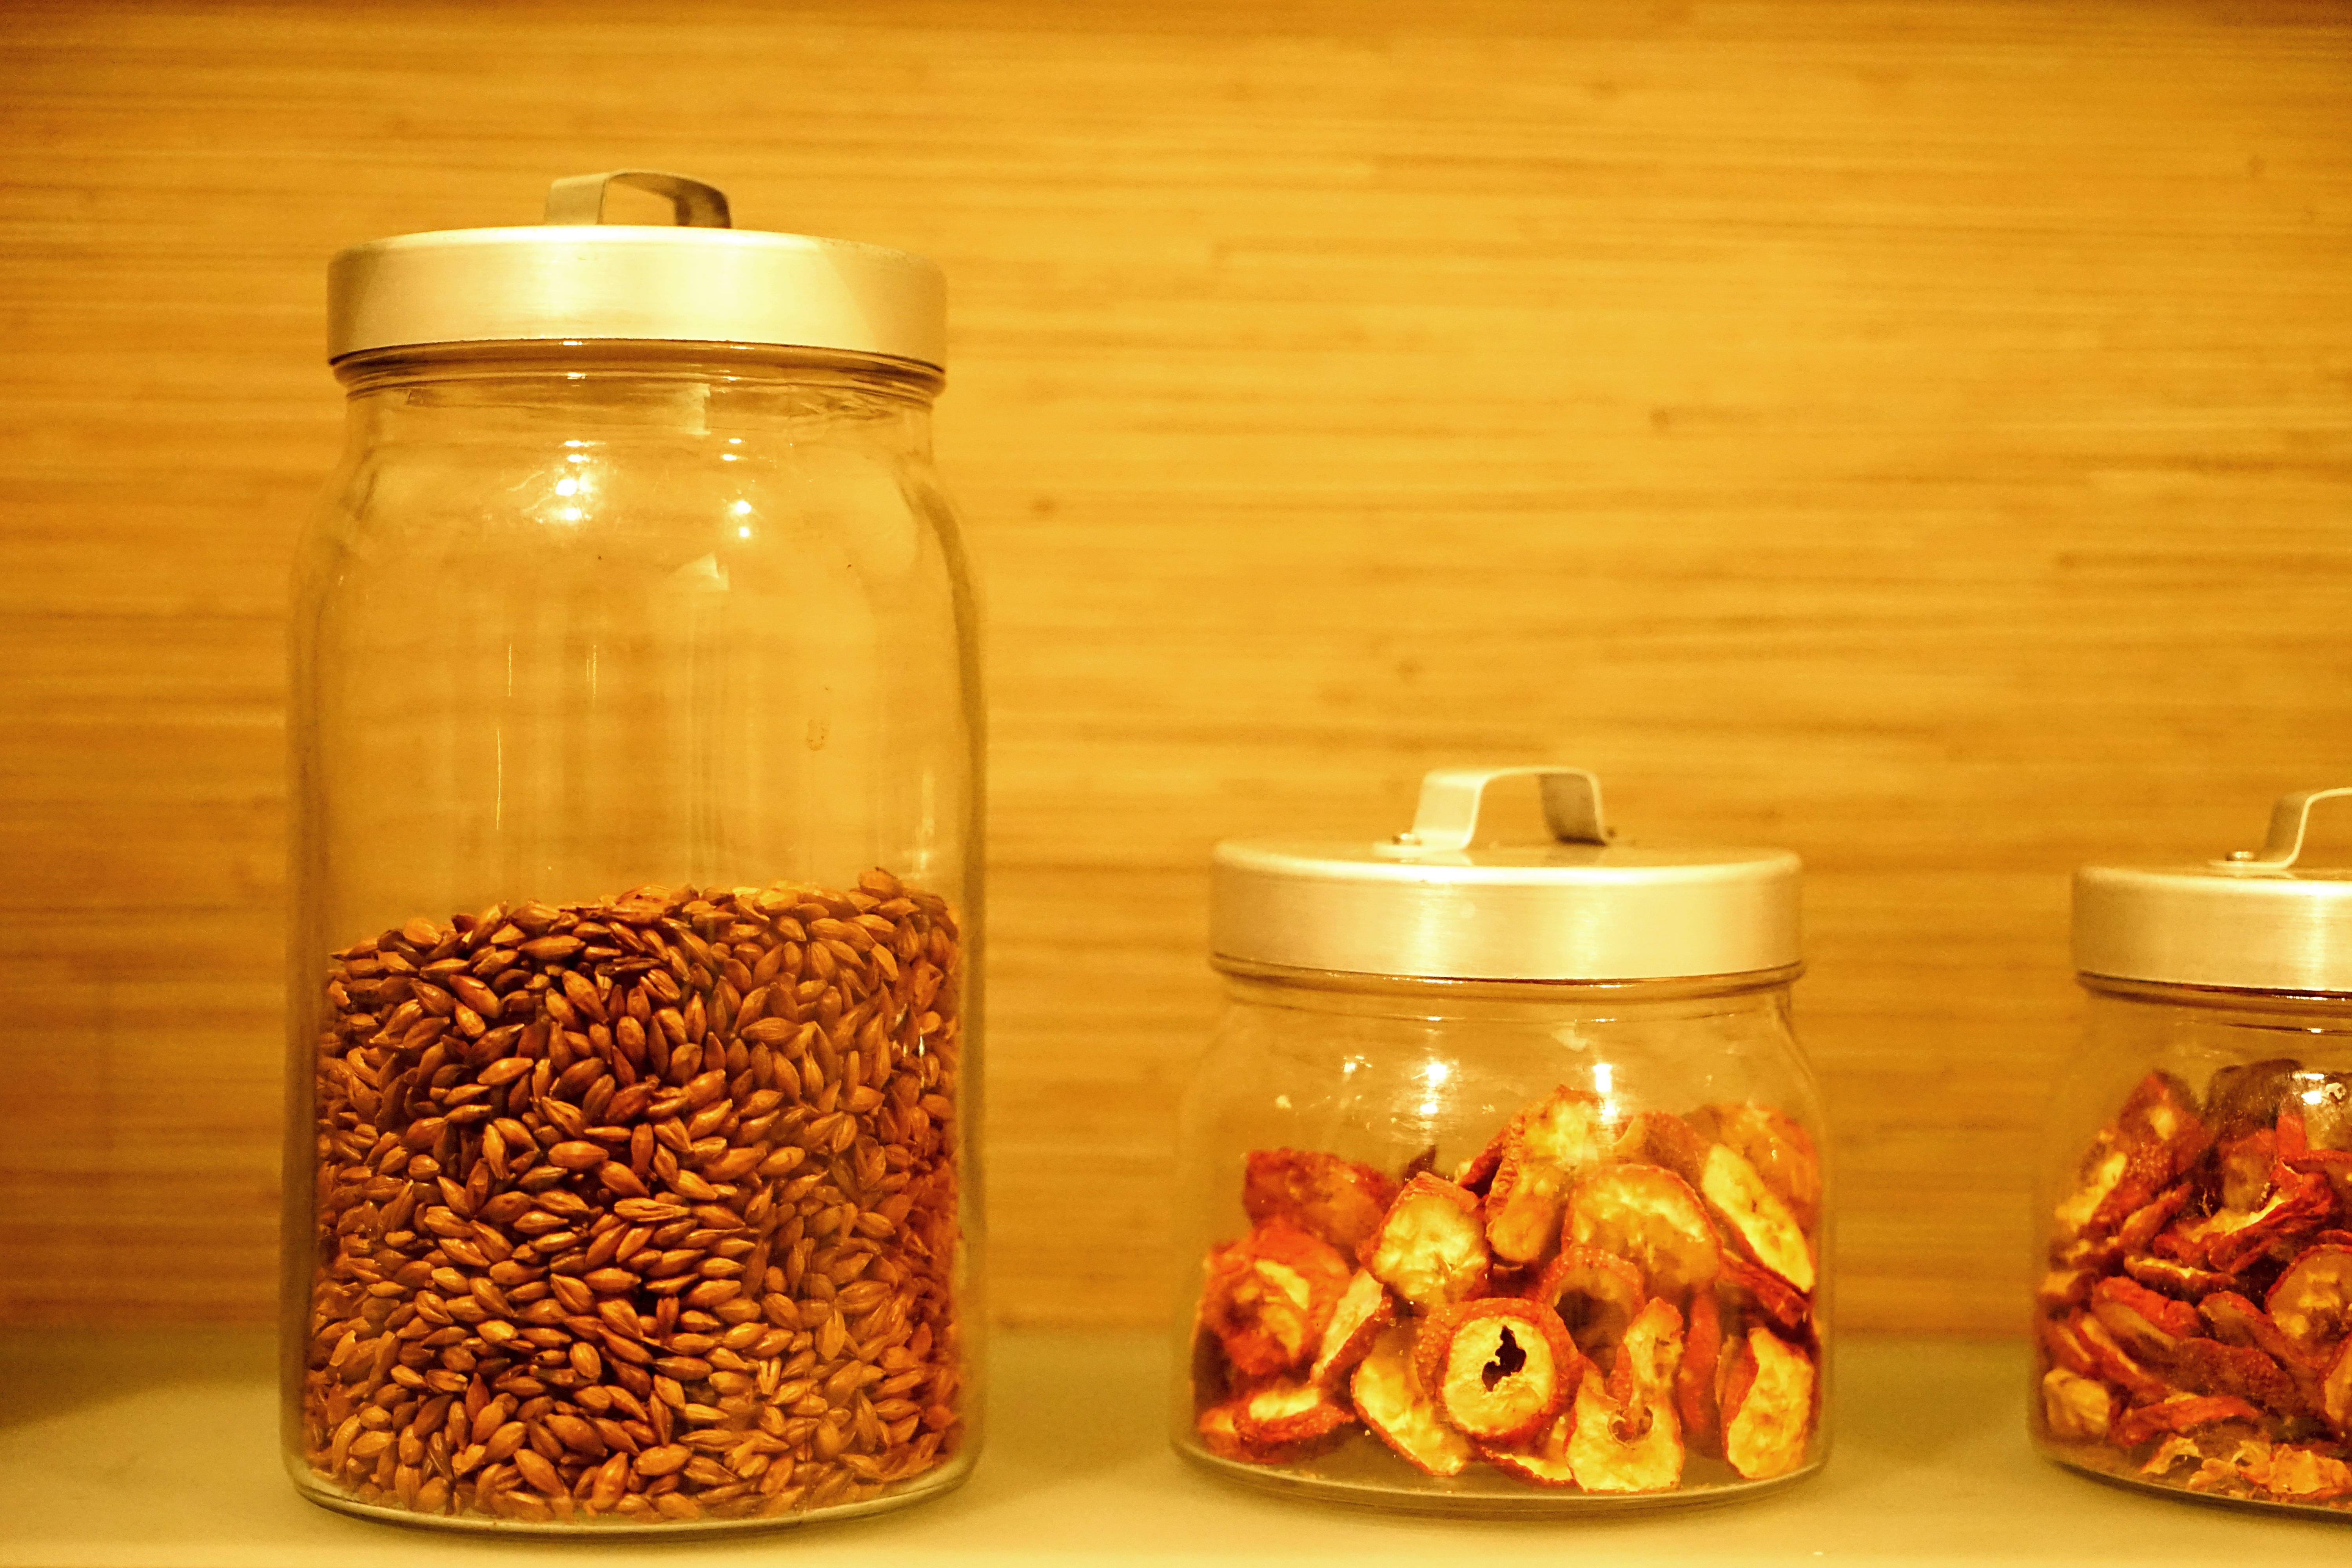
wheat, tea, glass, food, produce, bottle, lighting, glass bottle, product, canning, drinkware